Battle of Fort Cumberland (1776)

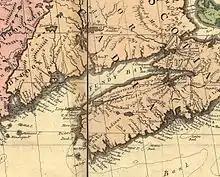
A section of the Mitchell Map showing some of the places in this action. Fort Lawrence is labeled "Chignecto Engl Ft", and Windsor is labeled "Fort Edward".

Eddy believed that with military assistance from the Thirteen Colonies, he might be able to bring down the strongly Loyalist administration of Nova Scotia. Early in 1776, Eddy went to Massachusetts in an attempt to interest political and military leaders there in supporting action in Nova Scotia, while Allan worked to raise interest in Nova Scotia. Allan's work was made more difficult by the arrival of Colonel Goreham and his troops to refortify Fort Cumberland, and by the activities of Michael Francklin, a former Lieutenant Governor of Nova Scotia and a vocal Loyalist. Eddy returned empty-handed to Nova Scotia in June 1776, only to learn that Goreham had put a price on his head. The activities of Goreham's Fencibles in the Cumberland area were successful enough that Patriot activities there were effectively forced underground; the center of these activities was shifted to Maugerville in part as a consequence of this. Goreham, a veteran of the French and Indian War, was also able to blunt Patriot inroads in the native communities, where the Mi'kmaq refused to take sides, and the Maliseet and Passamaquoddy, at first supportive of the Patriots, ultimately did not turn out in the numbers Eddy had hoped for or been promised.